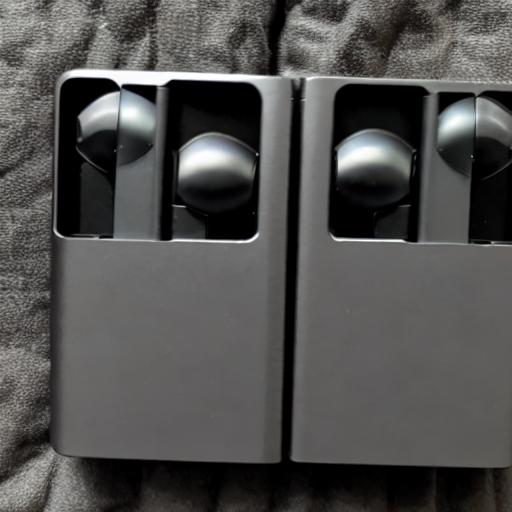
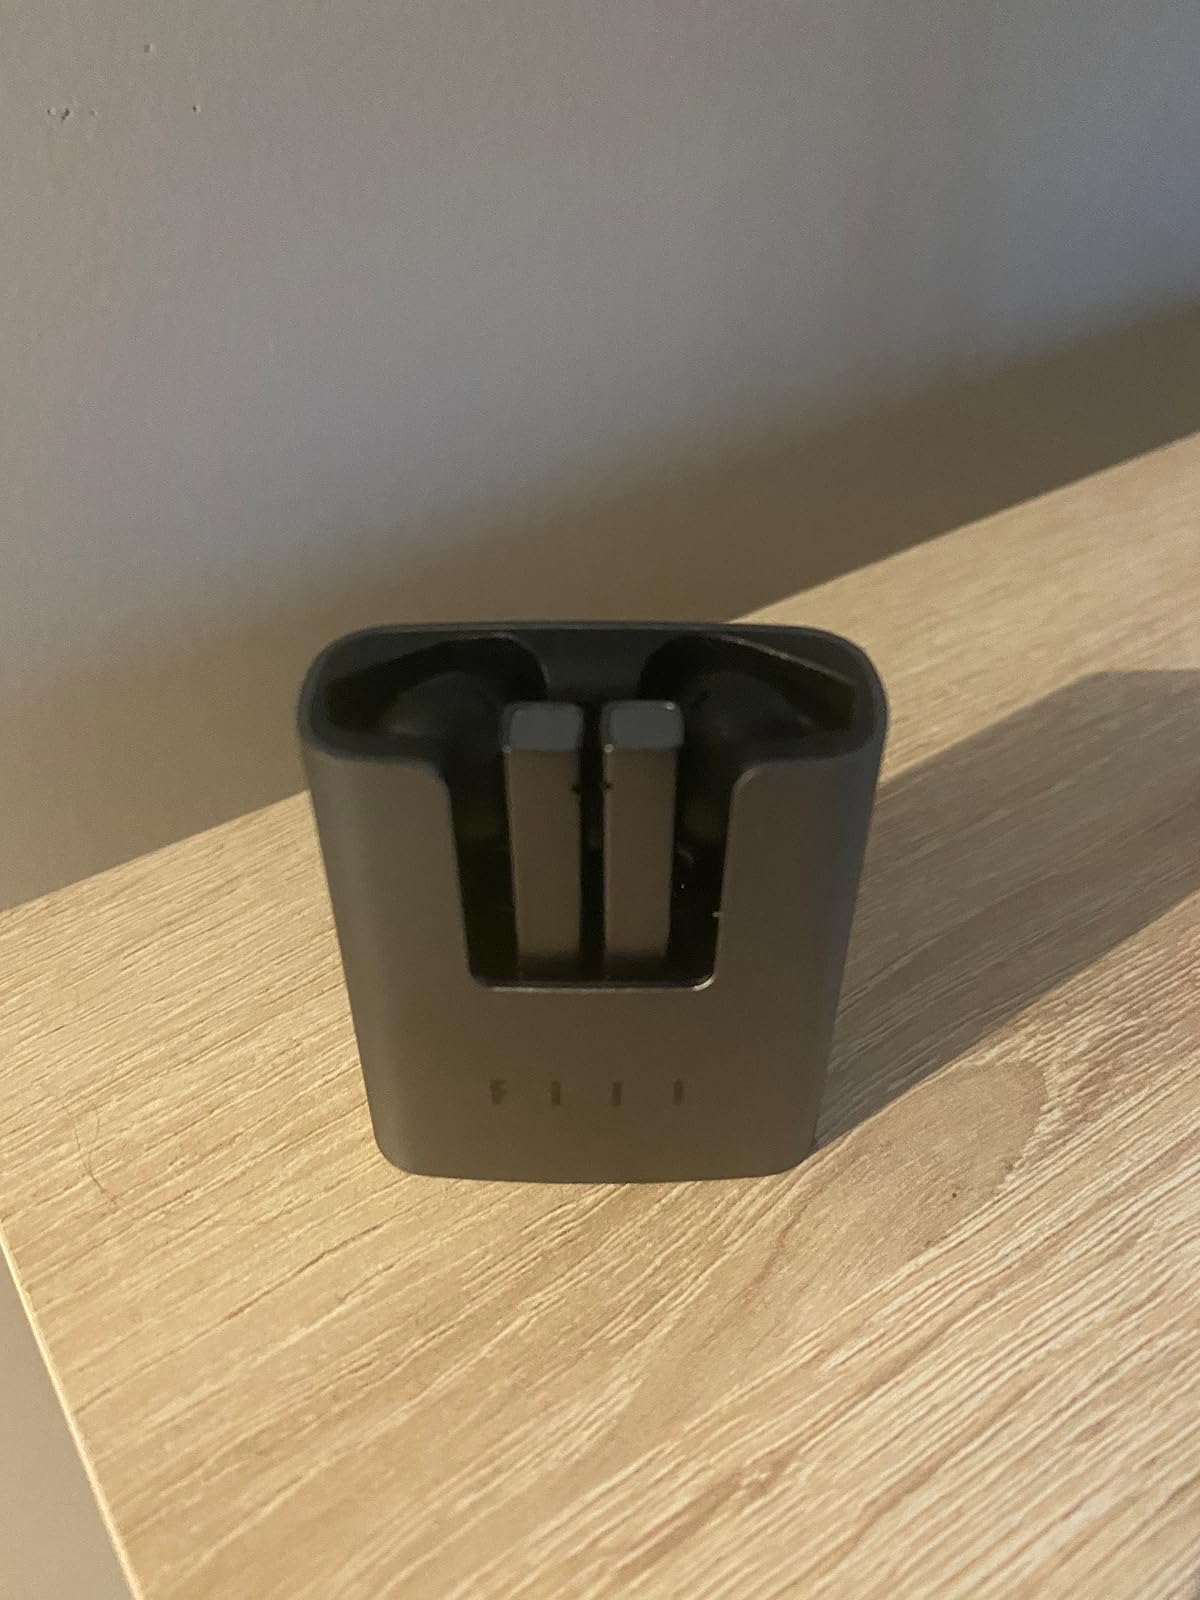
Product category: earbuds
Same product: no